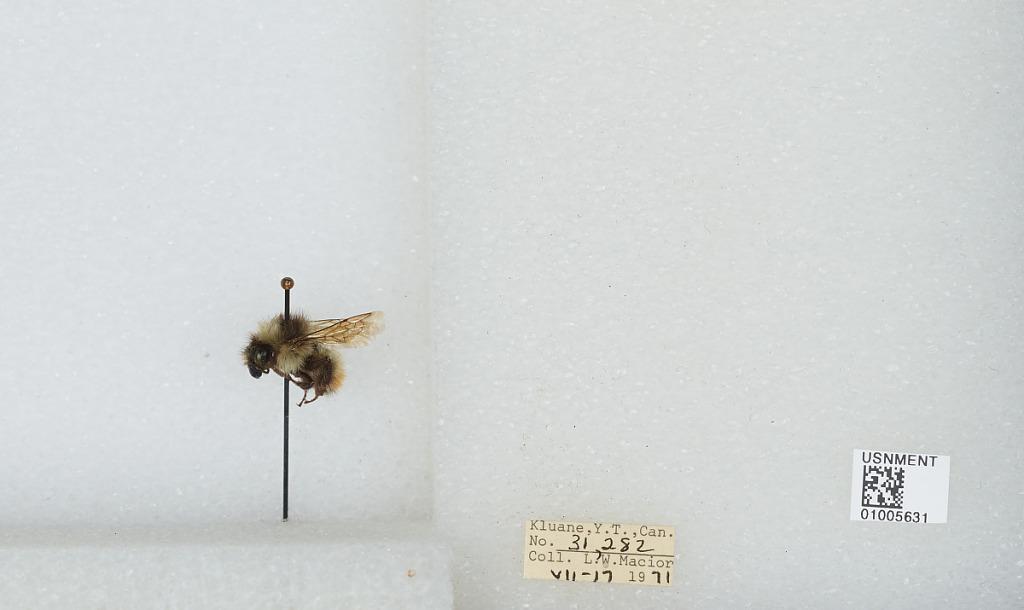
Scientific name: Bombus (Pyrobombus) flavifrons Cresson
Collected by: L. Macior
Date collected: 1971-7-17
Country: Canada
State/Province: Yukon Territory
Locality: Kluane
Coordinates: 60.75, -139.5